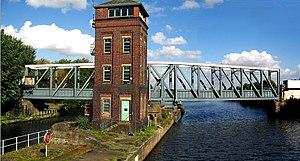
Barton upon Irwell est une banlieue de Salford, dans le Grand Manchester, en Angleterre du Nord-Ouest.
Le pont-canal tournant de Barton est à la fois un pont-canal et un pont tournant situé à Eccles dans le Grand Manchester en Angleterre.
Un pont-canal est un pont qui permet à un canal de franchir un obstacle en déblai, une vallée ou un vallon le plus souvent. Un autre usage du pont-canal est l'accès par l'amont à un ascenseur à bateaux.